Alice Johnson (A Nightmare on Elm Street)

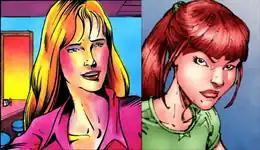
Alice in "Nightmares on Elm Street" (1991) and "Freddy vs. Jason vs. Ash: The Nightmare Warriors" (2009)

Alice is one of the main protagonists of Innovation Publishing's 1991 "Nightmares on Elm Street" comics. In this comic book series, Alice returns to Springwood following the death of her father and is forced to face Freddy after he again tries to use Jacob to kill for him. In the end, Neil Gordon gives up his body so that he can join Nancy Thompson in the "Beautiful Dream." Dan's spirit occupies Neil's body, and he is reunited with Alice and Jacob.